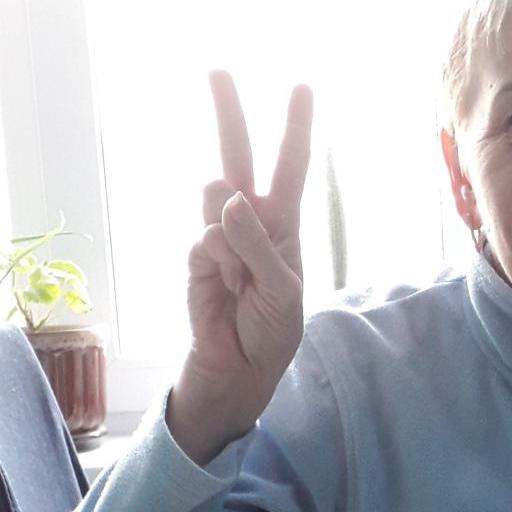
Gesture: peace